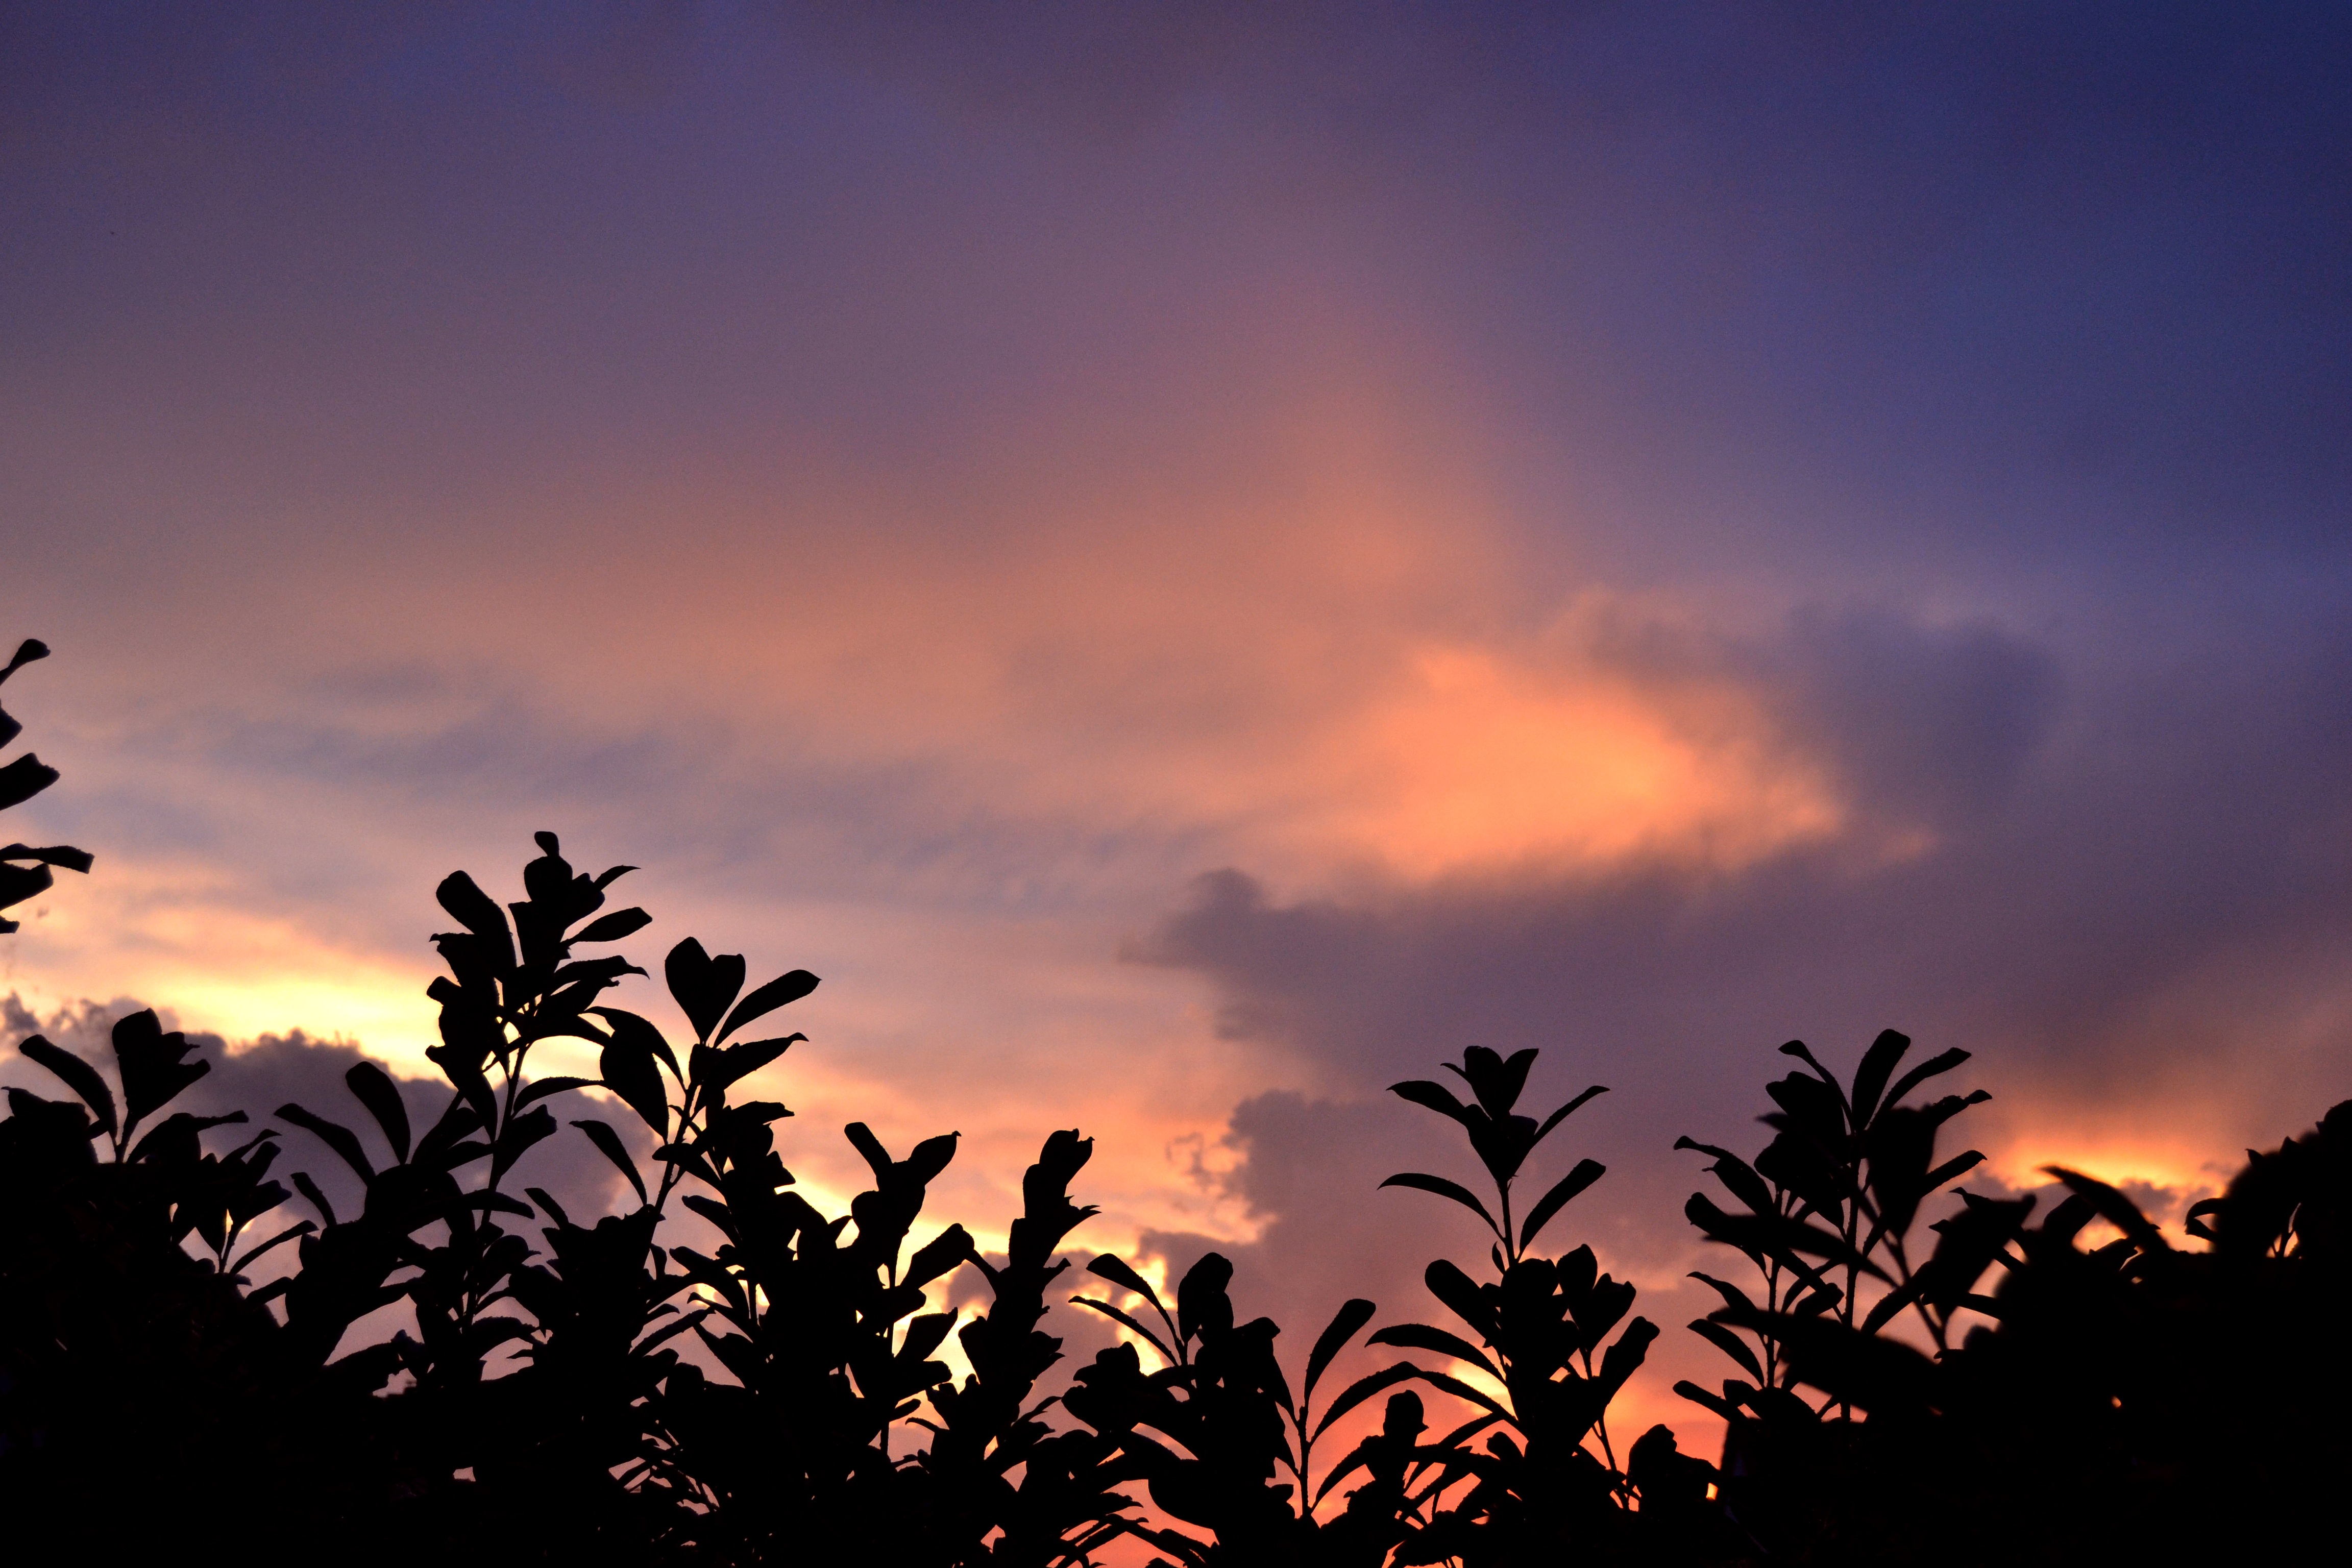
nature, horizon, cloud, sky, sunrise, sunset, field, sunlight, morning, dawn, atmosphere, summer, dusk, evening, contrast, clouds, afterglow, dramatic clouds, summer evening